Bill Posey

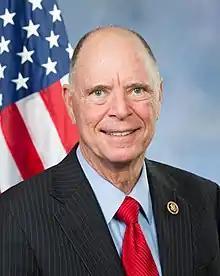
Official portrait, 2017

William Joseph Posey (born December 18, 1947) is an American businessman and politician who served as the U.S. representative for from 2009 to 2025. A member of the Republican Party, he formerly served in the Florida Senate and the Florida House of Representatives. Posey did not seek reelection to the U.S. House in 2024.